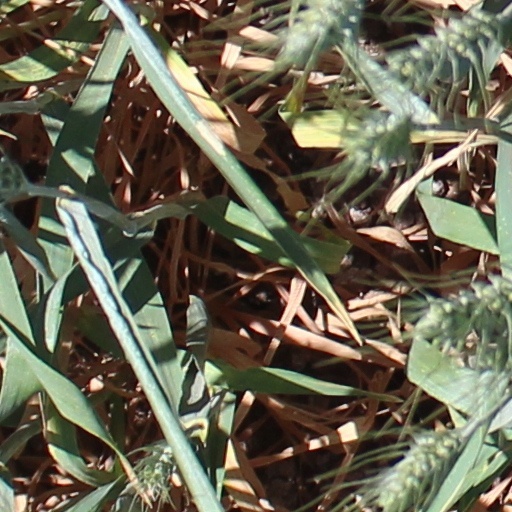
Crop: wheat